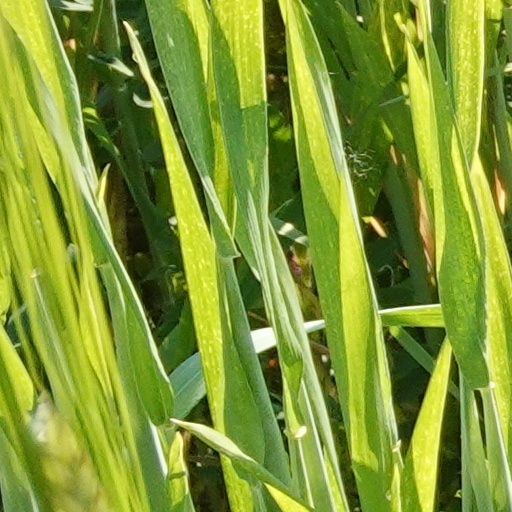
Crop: wheat